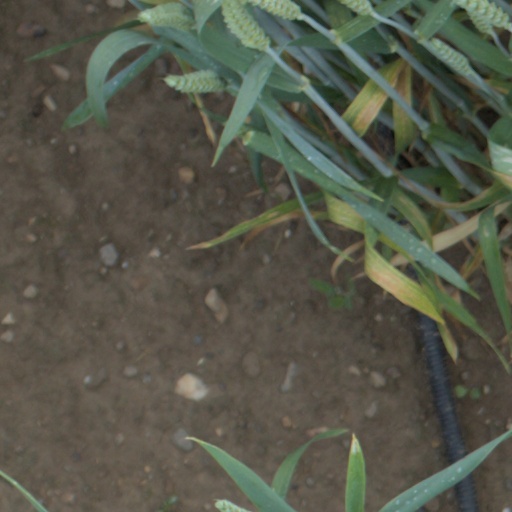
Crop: wheat